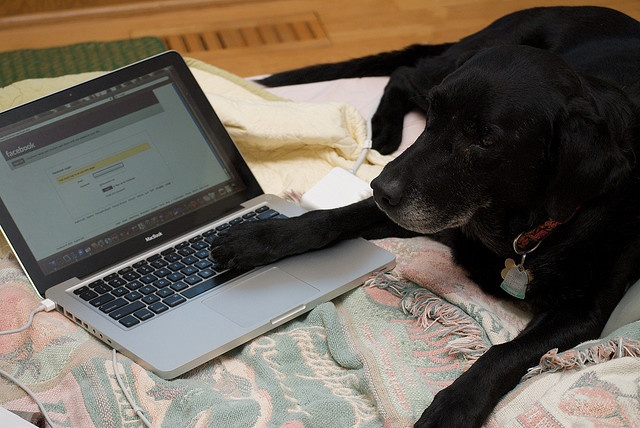
Black dog with a paw on a laptop keyboard.
A dog is laying on the bed and his paw is on top of a laptop.
A black dog with his paw on a laptop computer.
a dog rests it's paw on a laptop
A dog laying on the bed with a laptop.